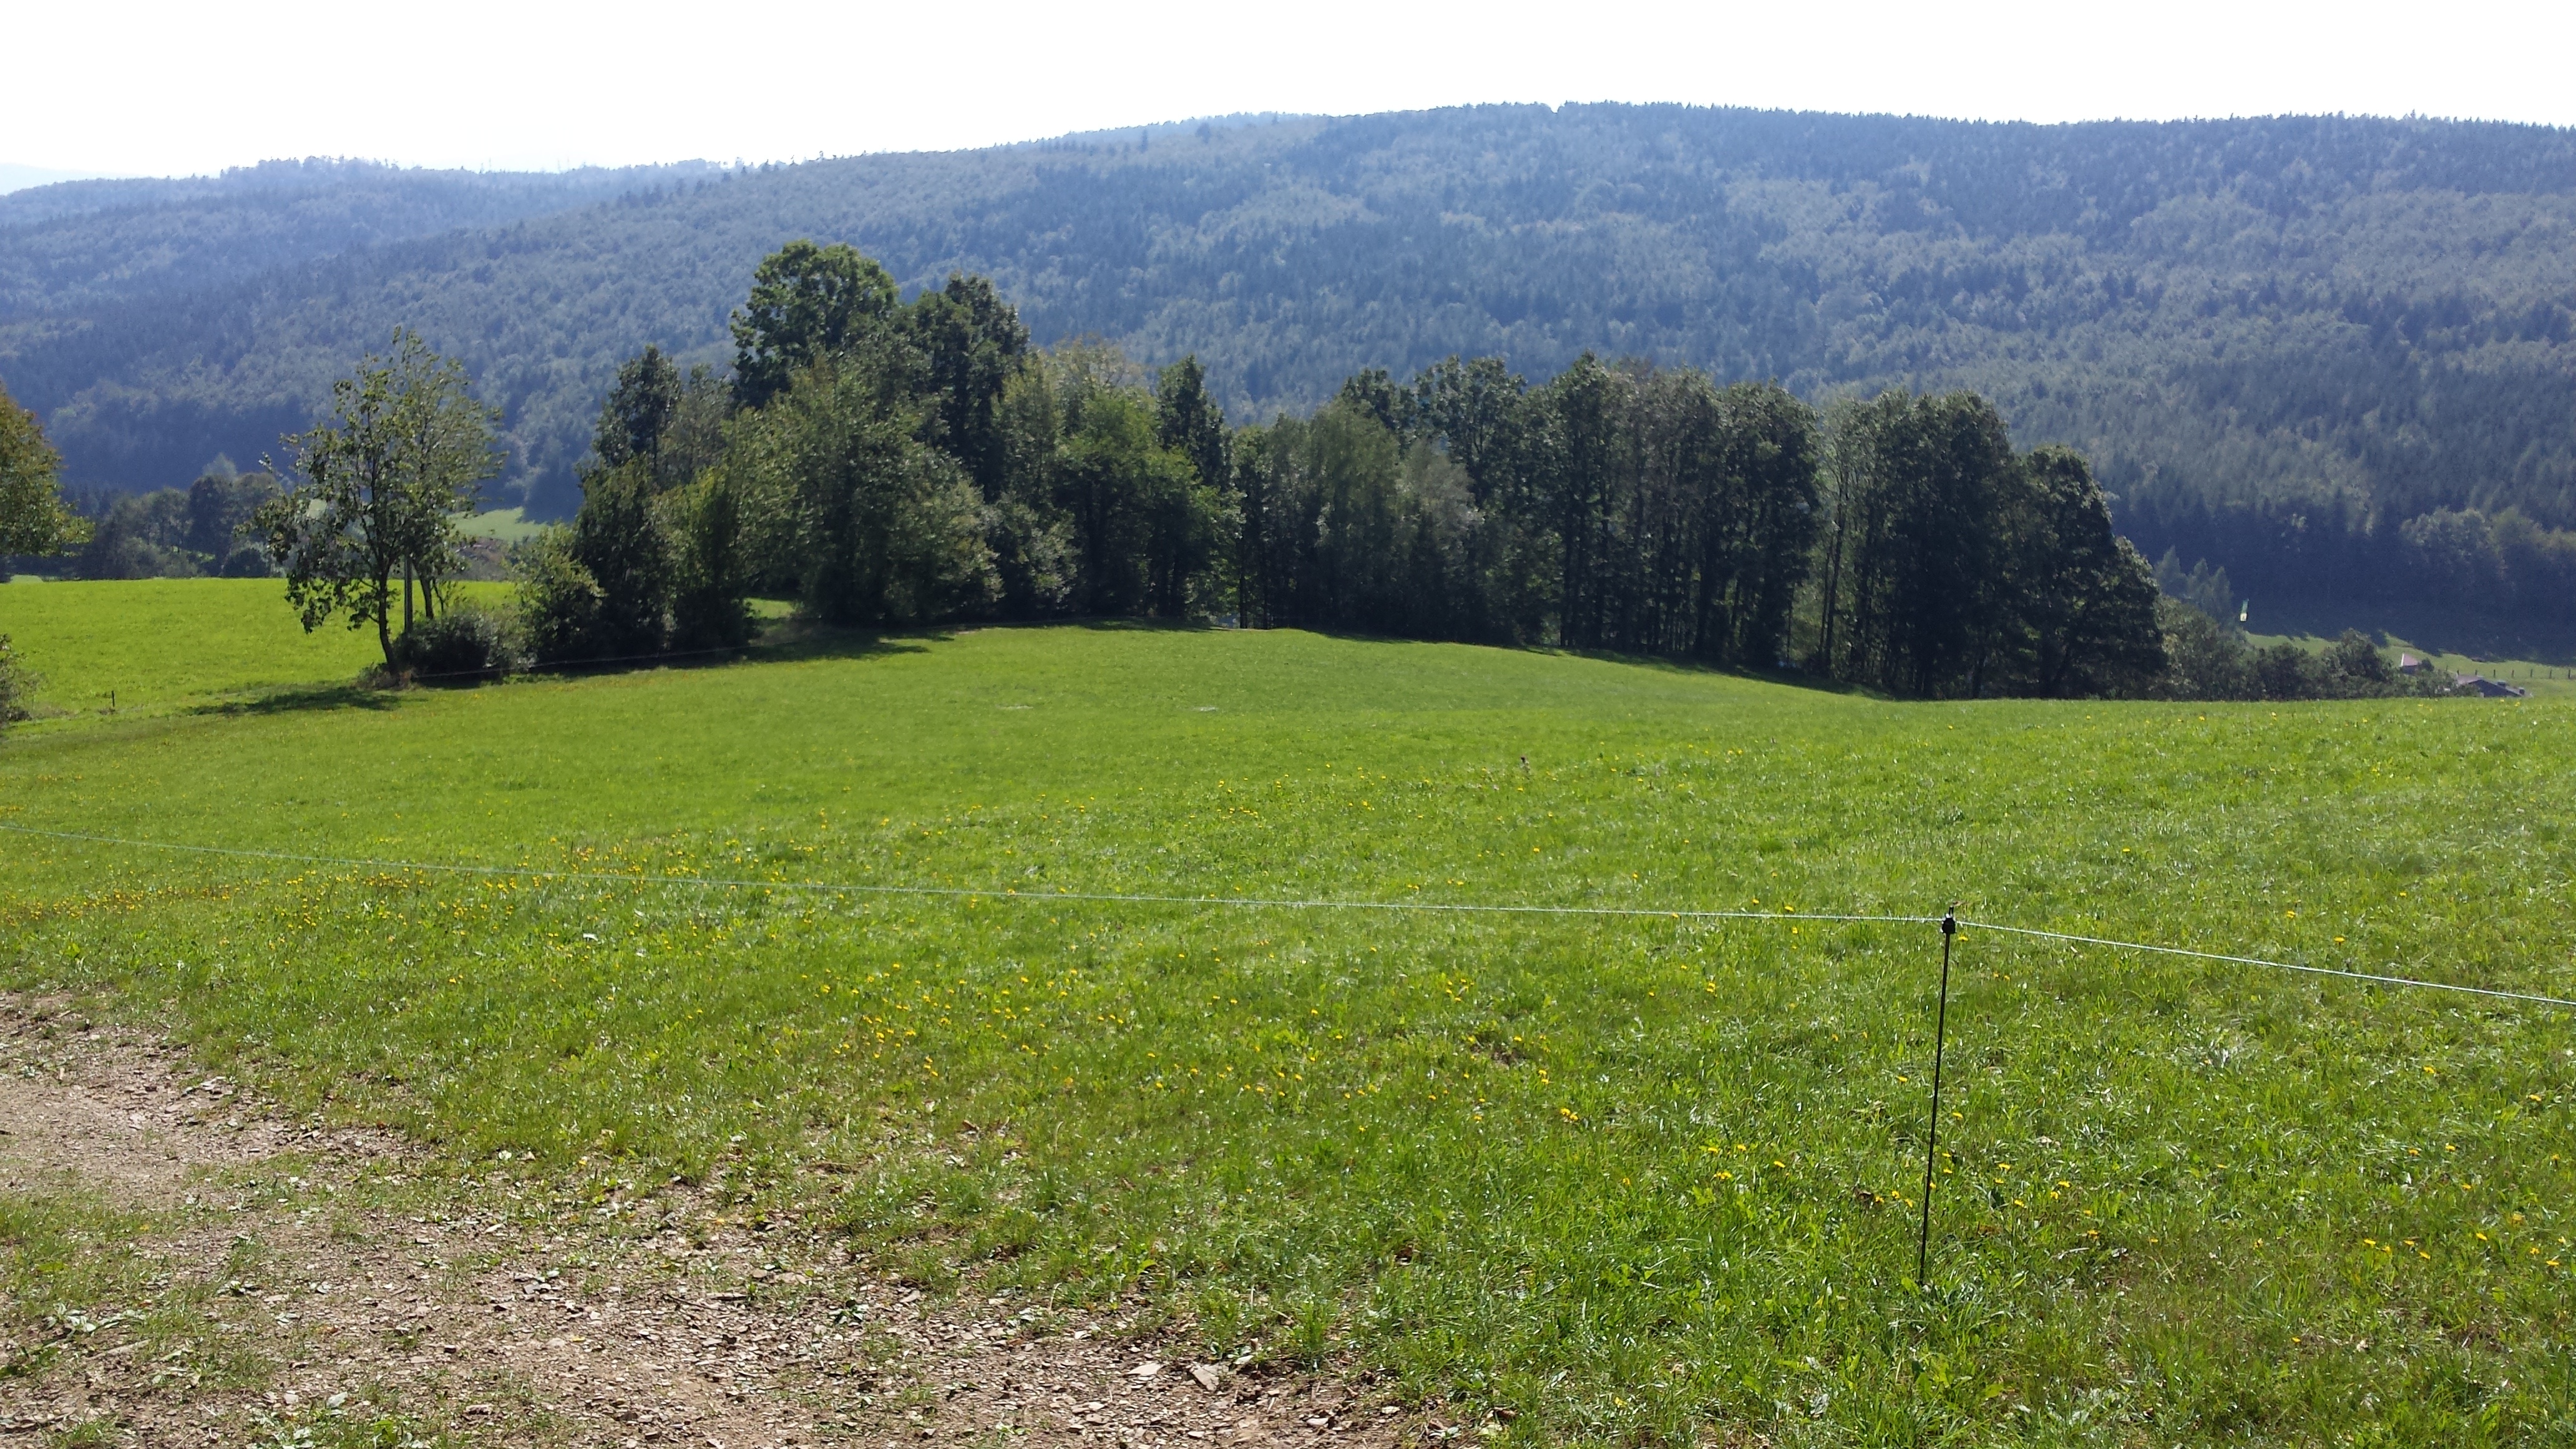
grass, mountain, trail, field, meadow, prairie, hill, valley, mountain range, pasture, agriculture, ridge, plain, grassland, vegetation, plateau, fell, habitat, ecosystem, tundra, steppe, nature reserve, natural environment, geographical feature, mountainous landforms, land lot